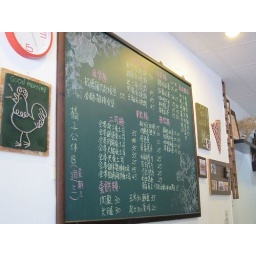
there are many &amp;quot;homemade breakfast&amp;quot; houses in taiwan. i love them with the warmest home feel.